Tanta

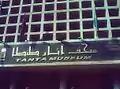
Tanta Museum

The heart of the city sits approximately three meters above the surrounding agricultural lands, as it was built atop ancient mounds. In the Middle Ages, the city was limited to the area around the Ahmadi Mosque, surrounded by canals to the east and south and enclosed by high walls. During the reign of Isma'il Pasha, Tanta expanded beyond these walls, with a new district established to the west of the old core. This district housed the headquarters of Gharbia Governorate, several government buildings, palaces, and four foreign consulates (Italian, French, Persian, and Greek). Cotton ginneries and storage facilities were later built to the north of the old city center.